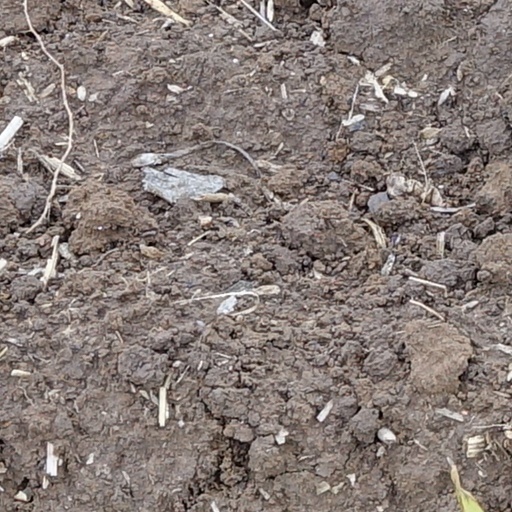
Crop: wheat